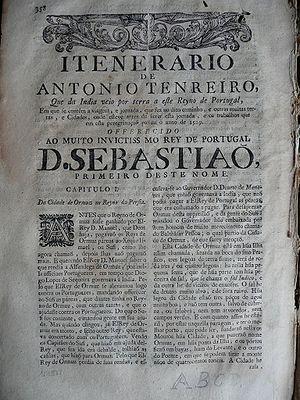
Itinéraire de António Tenreiro qui de l'Inde vint par voie de terre à ce royaume (Portugal), en 1529